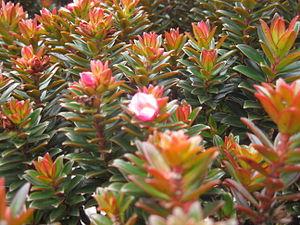
Bonnetia roraimae est une espèce de plantes de la famille des Bonnetiaceae.